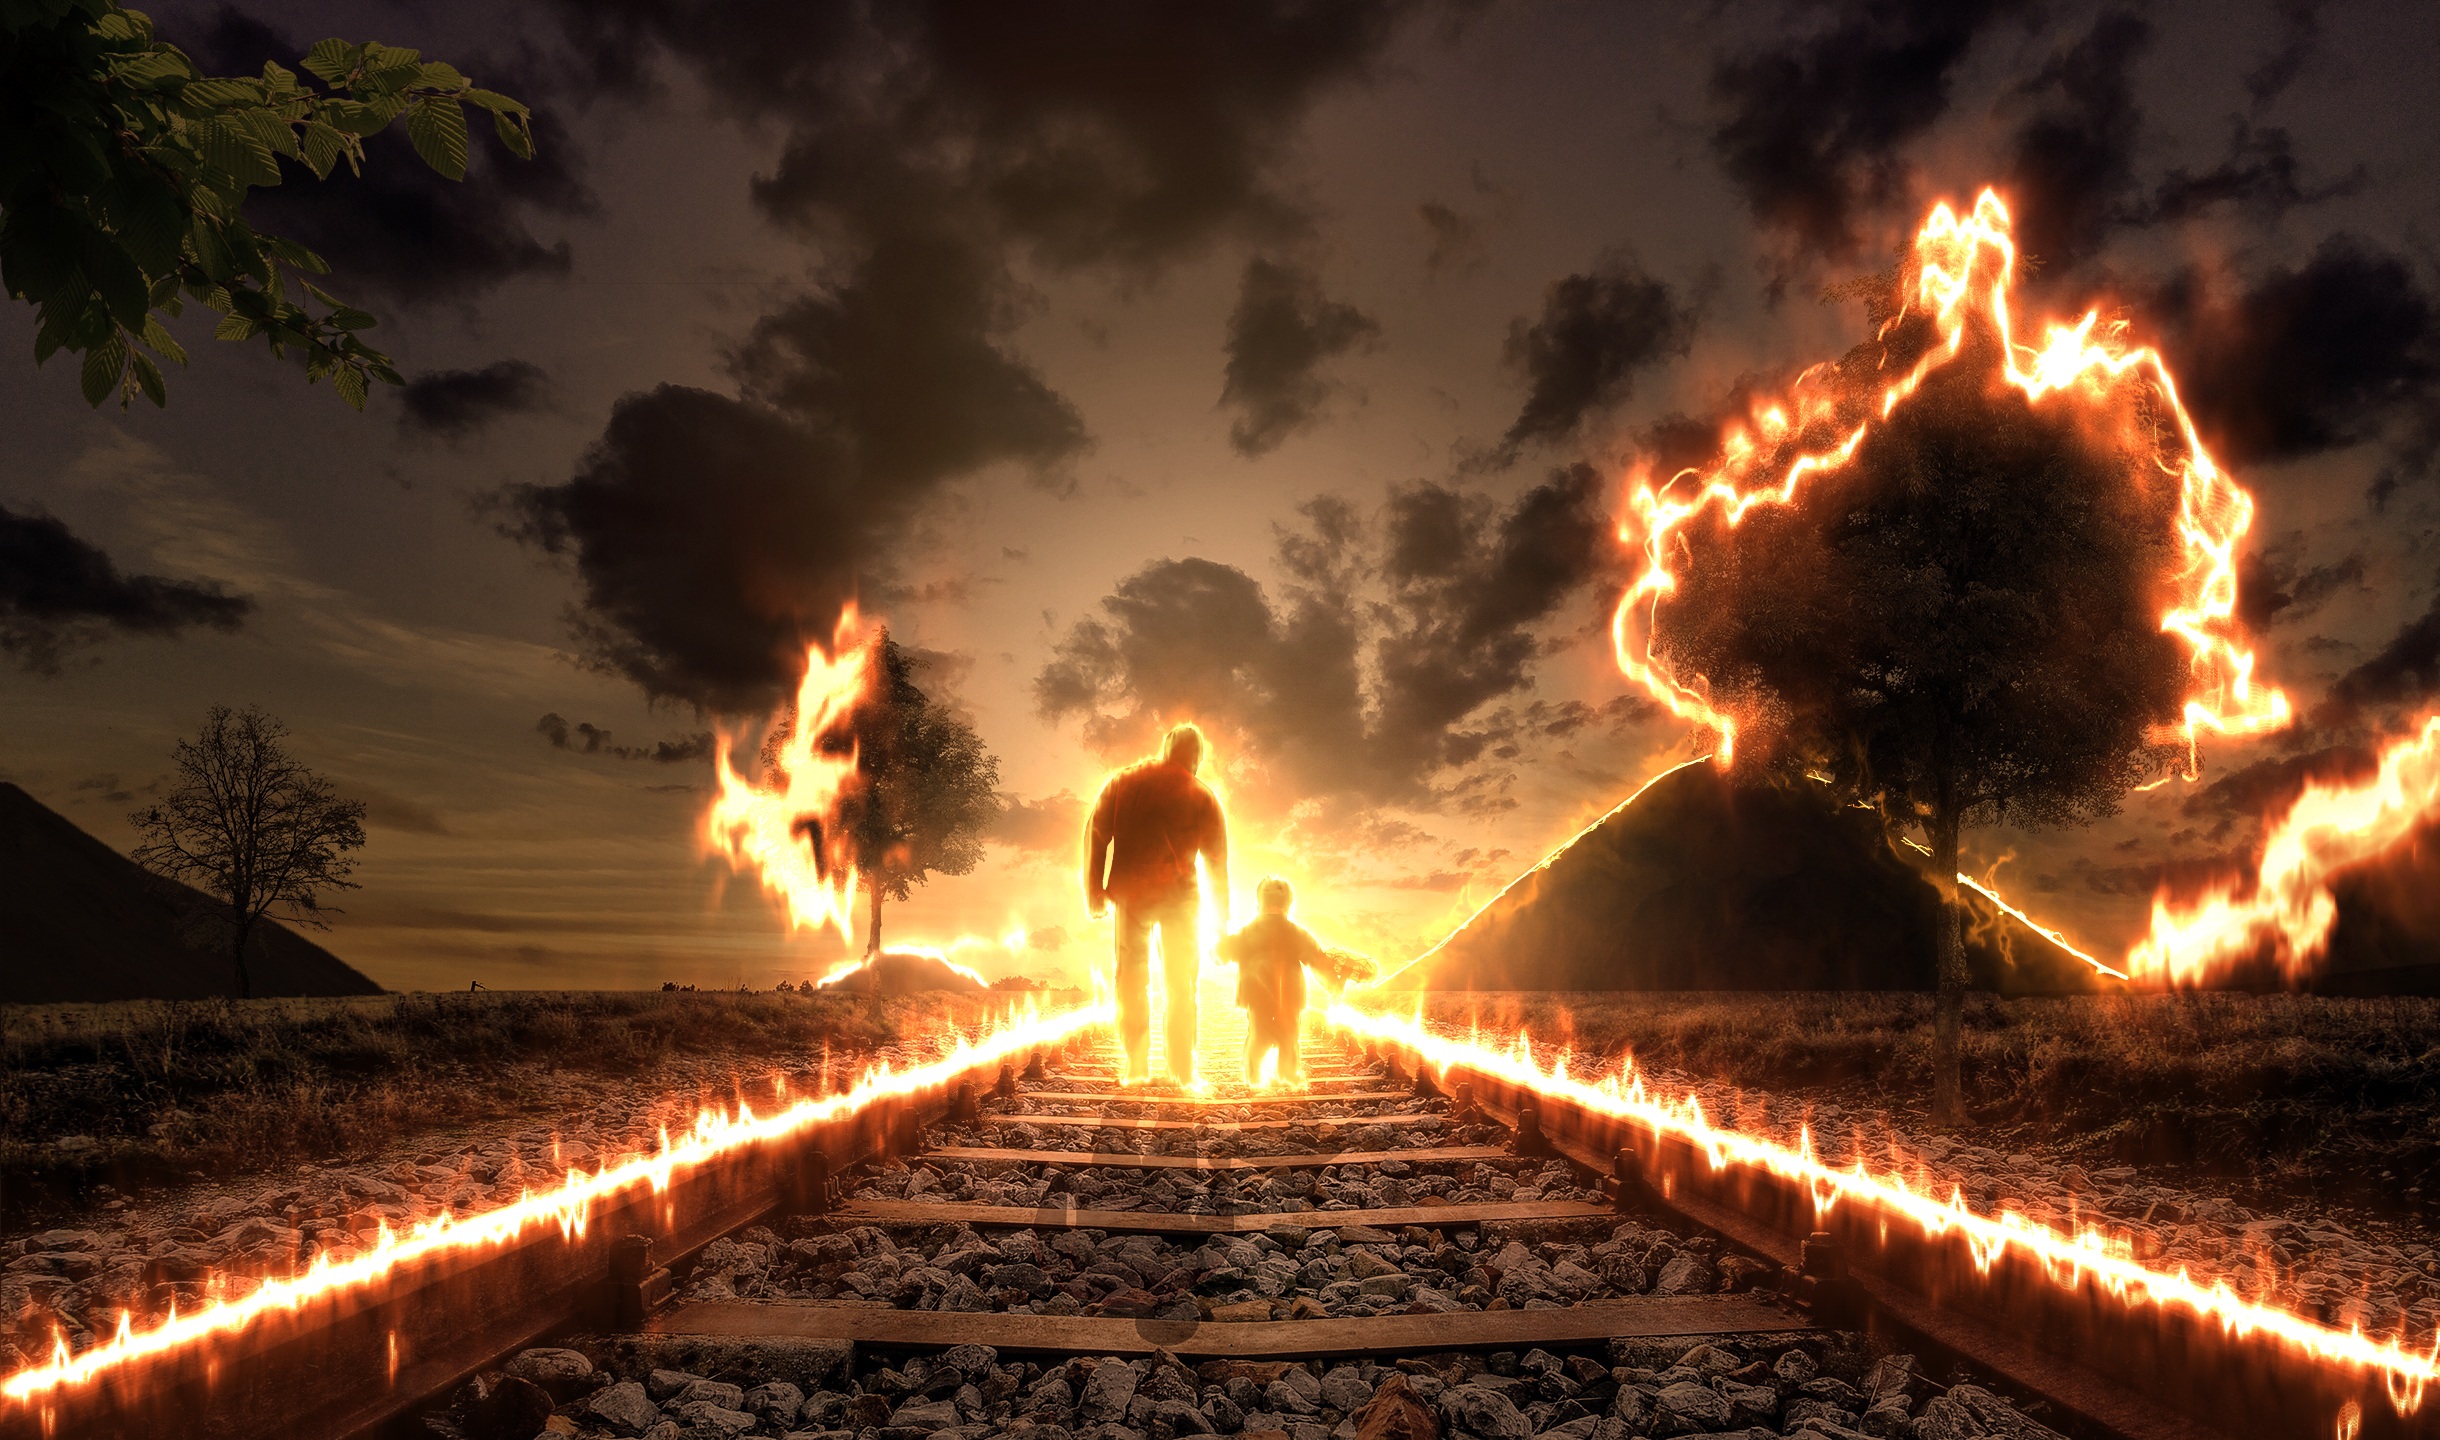
train, dark, flame, fire, black, campfire, bonfire, heat, explosion, burn, trees, tracks, design, burning, hot, sparks, fiery, screenshot, geological phenomenon